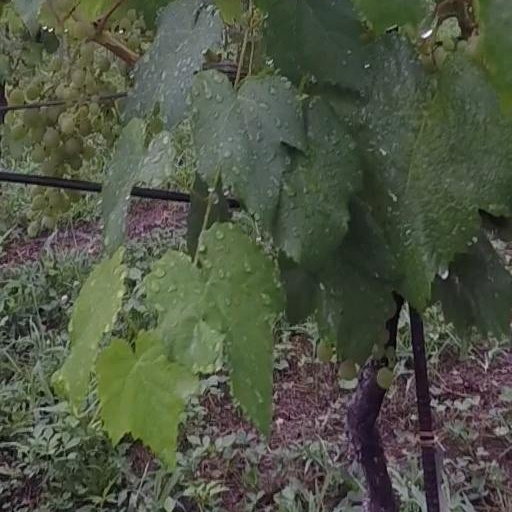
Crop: grape